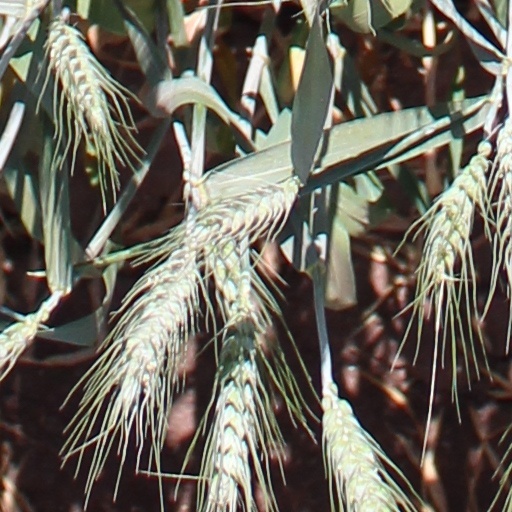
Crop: wheat